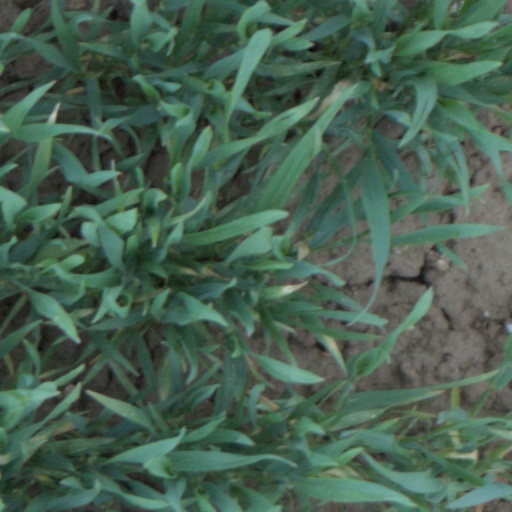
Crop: wheat